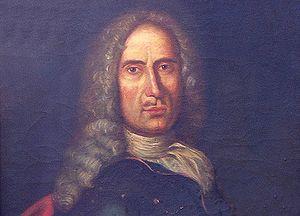
Matija Zmatjevic, en croate : Matija Zmajević, en monténégrin : Матија Змајевић, en russe : Матвей Христофорович Змаевич, né le 6 janvier 1680 à Perast en Dalmatie, décédé le 23 août 1735 à Tvarov. Il fut Amiral russe et constructeur naval de Pierre Iᵉʳ de Russie. Pour le tsar il construisit la Flotte de Voronej.